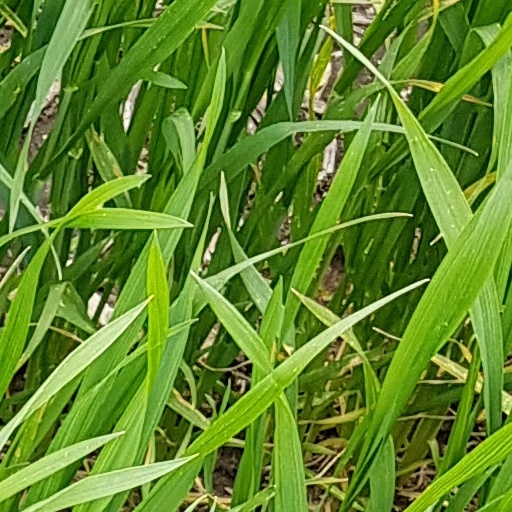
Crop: wheat